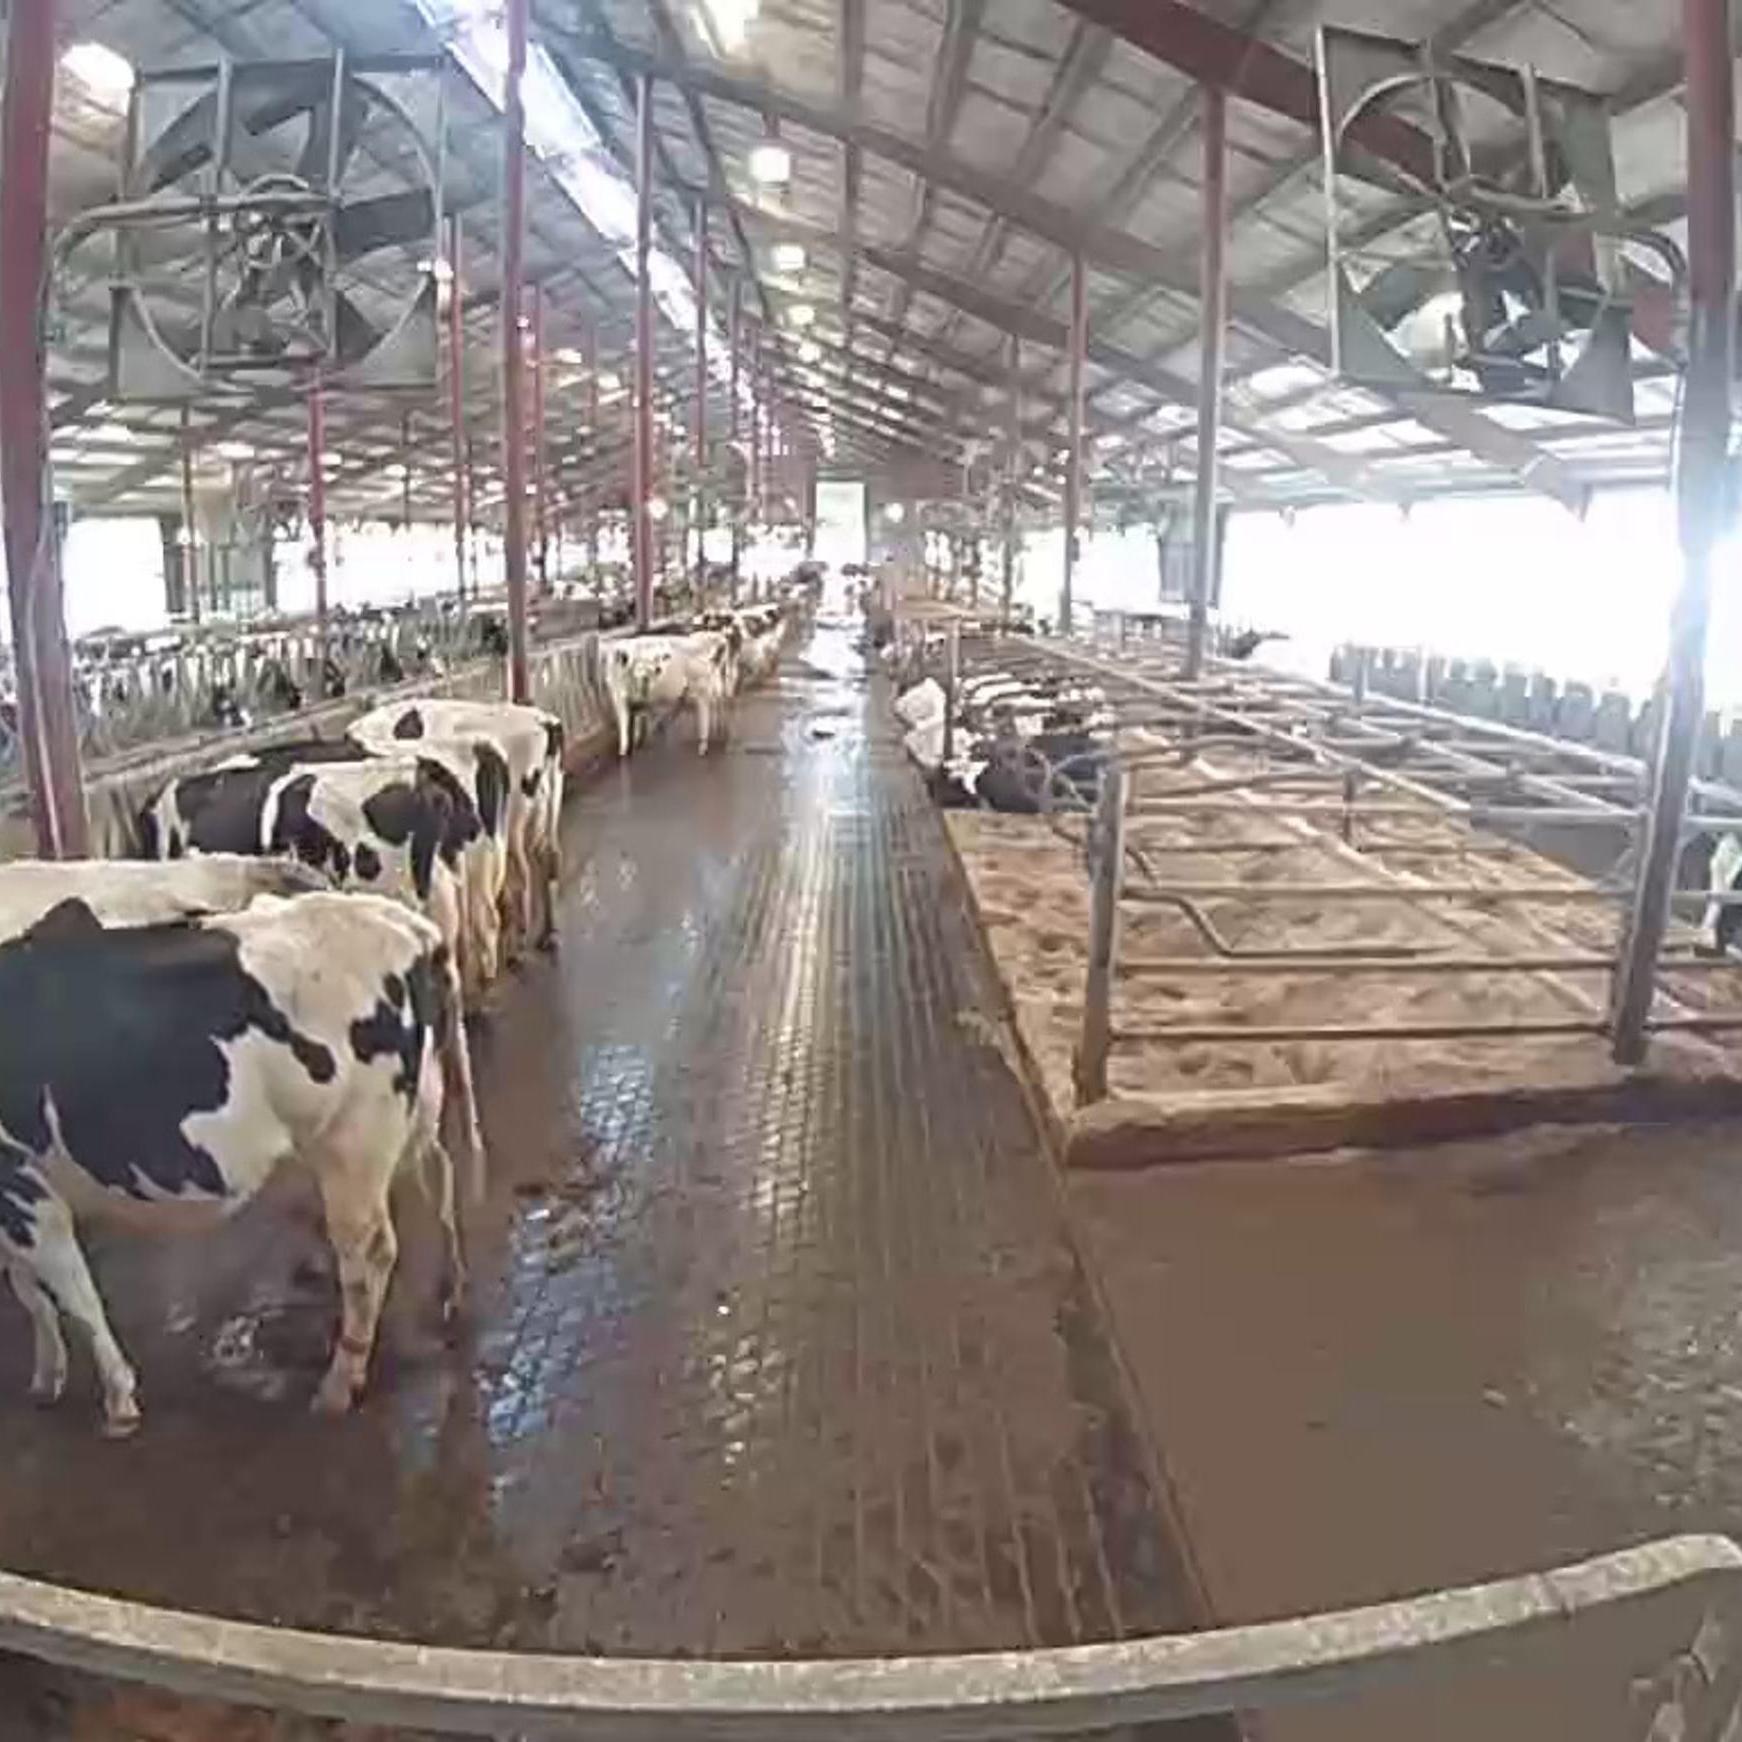
Number of cows: 7